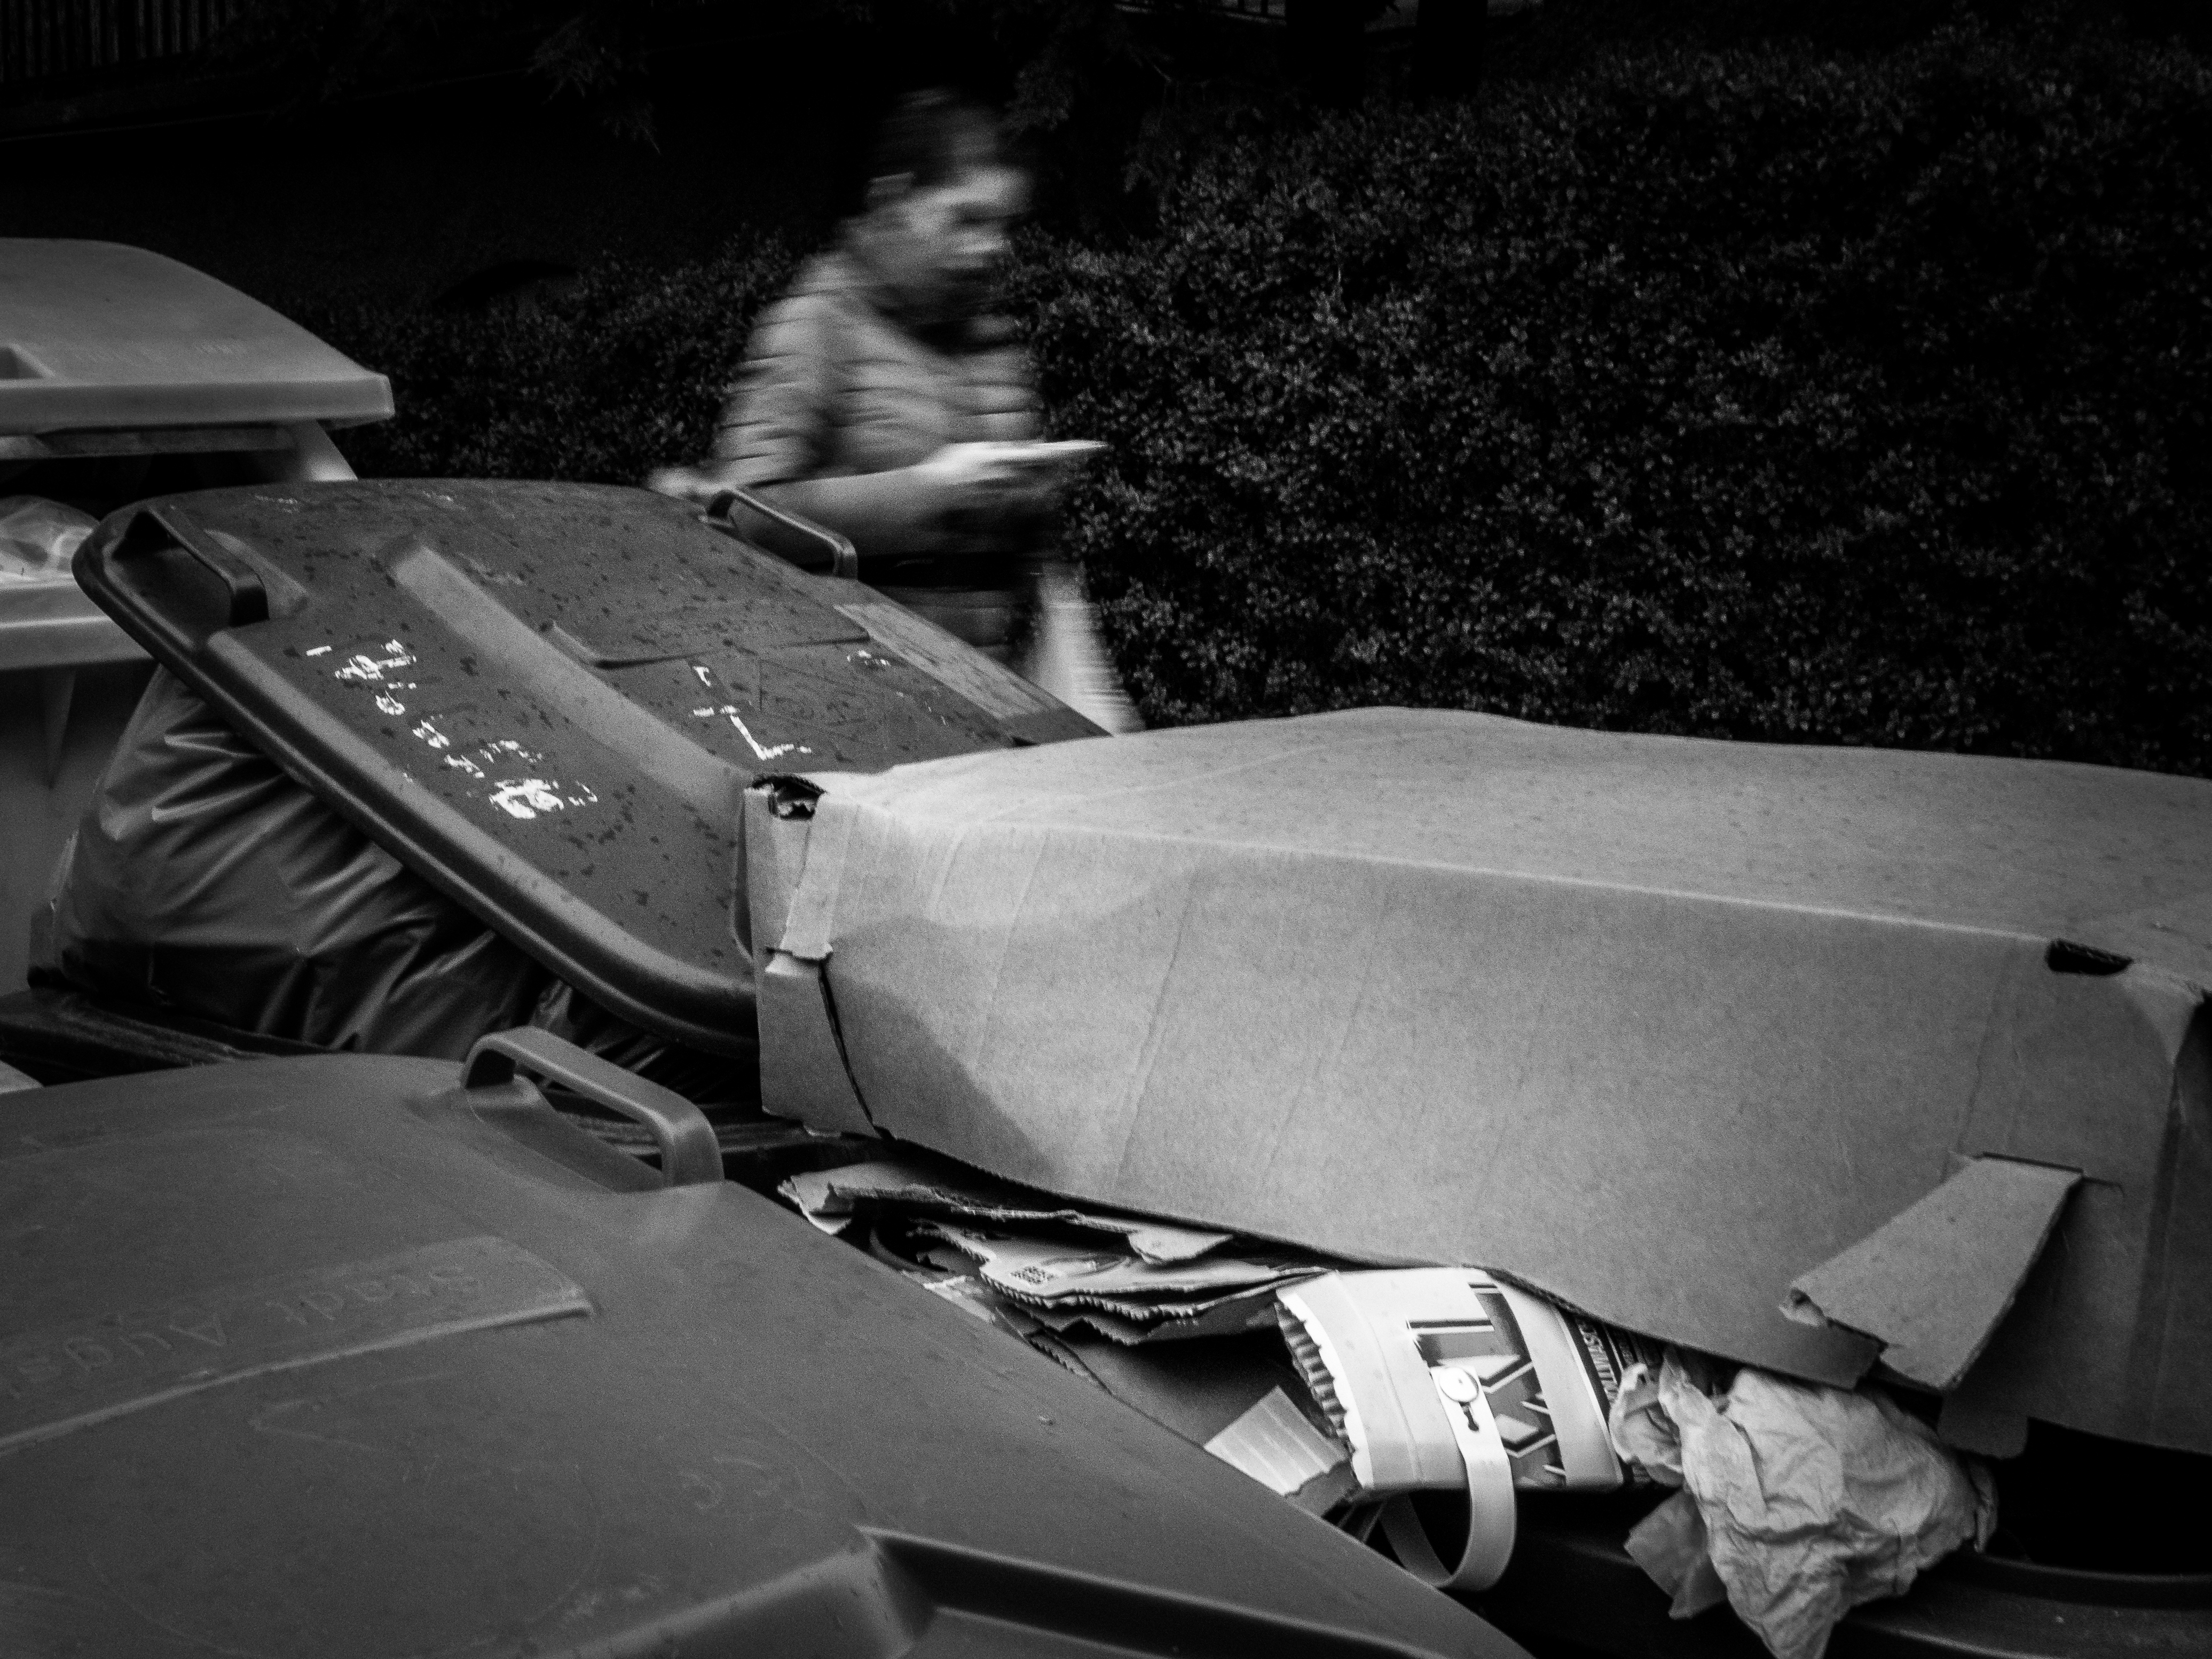
blur, black and white, people, woman, white, street, car, photography, wheel, city, explore, motion, vehicle, darkness, black, monochrome, movement, blurred, streetphotography, flickr, bw, blackandwhite, project, candid, creativecommons, stadt, waste, motionblur, germany, deutschland, dynamic, sw, scene, bayern, bavaria, schwarzweis, trash, garbage, trashcan, blurry, shape, menschen, strase, unposed, ungestellt, strasenfotografie, frau, 365, 366, augsburg, erwachsener, project365, projekt, szene, adult, photoaday, pictureaday, project366, streettog, tog, querformat, landscapeformat, 43, sonydscrx100ii, sonyrx100ii, unschrfe, bewegung, dynamisch, fuzzy, unscharf, mll, mlleimer, dustbin, abfalleimer, garbagebin, bewegungsunschrfe, verschwommen, unklar, monochrome photography, film noir, automotive exterior, single lens reflex camera, automotive design